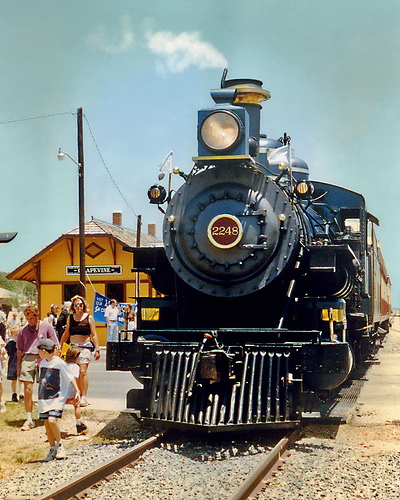
there is a old vintage train that is on the tracks

A large train with people walking by it.

A black train traveling past a train station.